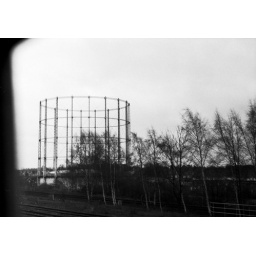
taken out of the train window back in December